Eatoniella latebricola

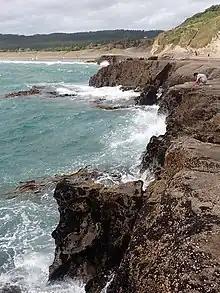
The original holotype was found among "Durvillaea antarctica" kelp at Muriwai beach in West Auckland

The species is Endemic to New Zealand. The holotype was collected by Ponder himself from Muriwai beach in West Auckland, underneath "Durvillaea" sp. seaweed. The species has been predominantly identified on the west coast of the North Island on seaweeds, and has also been found as far south as Haast on the West Coast, the east coast of the North Island, and Manawatāwhi / Three Kings Islands. In 2003 dead specimens of the species was identified on Cuvier Island on the east coast of New Zealand, where "Durvillaea" is not present. It was theorised that the species might live on algal holdfasts, such as the kelp species "Ecklonia radiata".